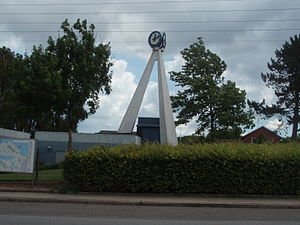
Langesø (Nordborg)
Langesø Vandværk
VAndværket i Langesø ved Nordborg
Langesø er en del af det sammenhængende byområde fra Nordborg til Havnbjerg på Als. Langesø ligger mellem sydsiden af Nordborg Sø og landevejen.